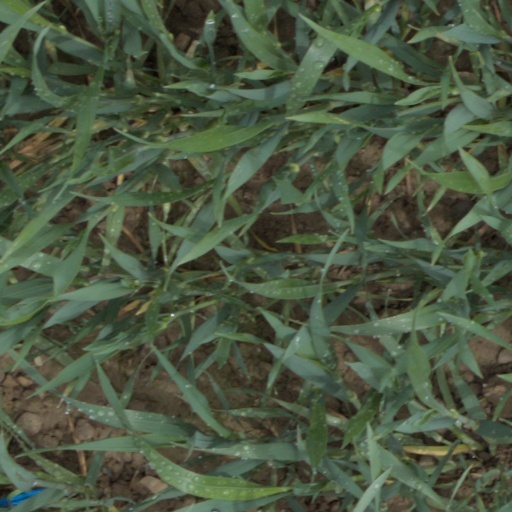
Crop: wheat